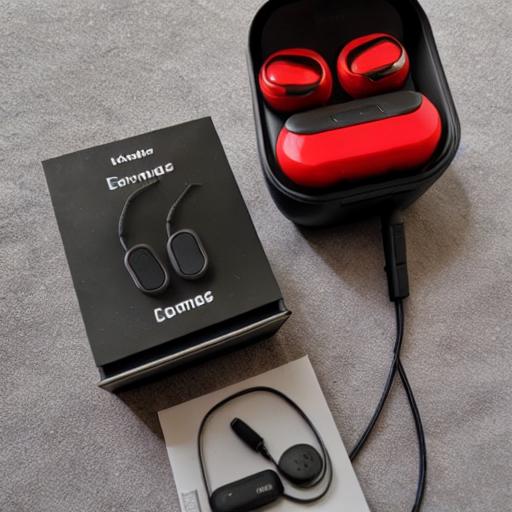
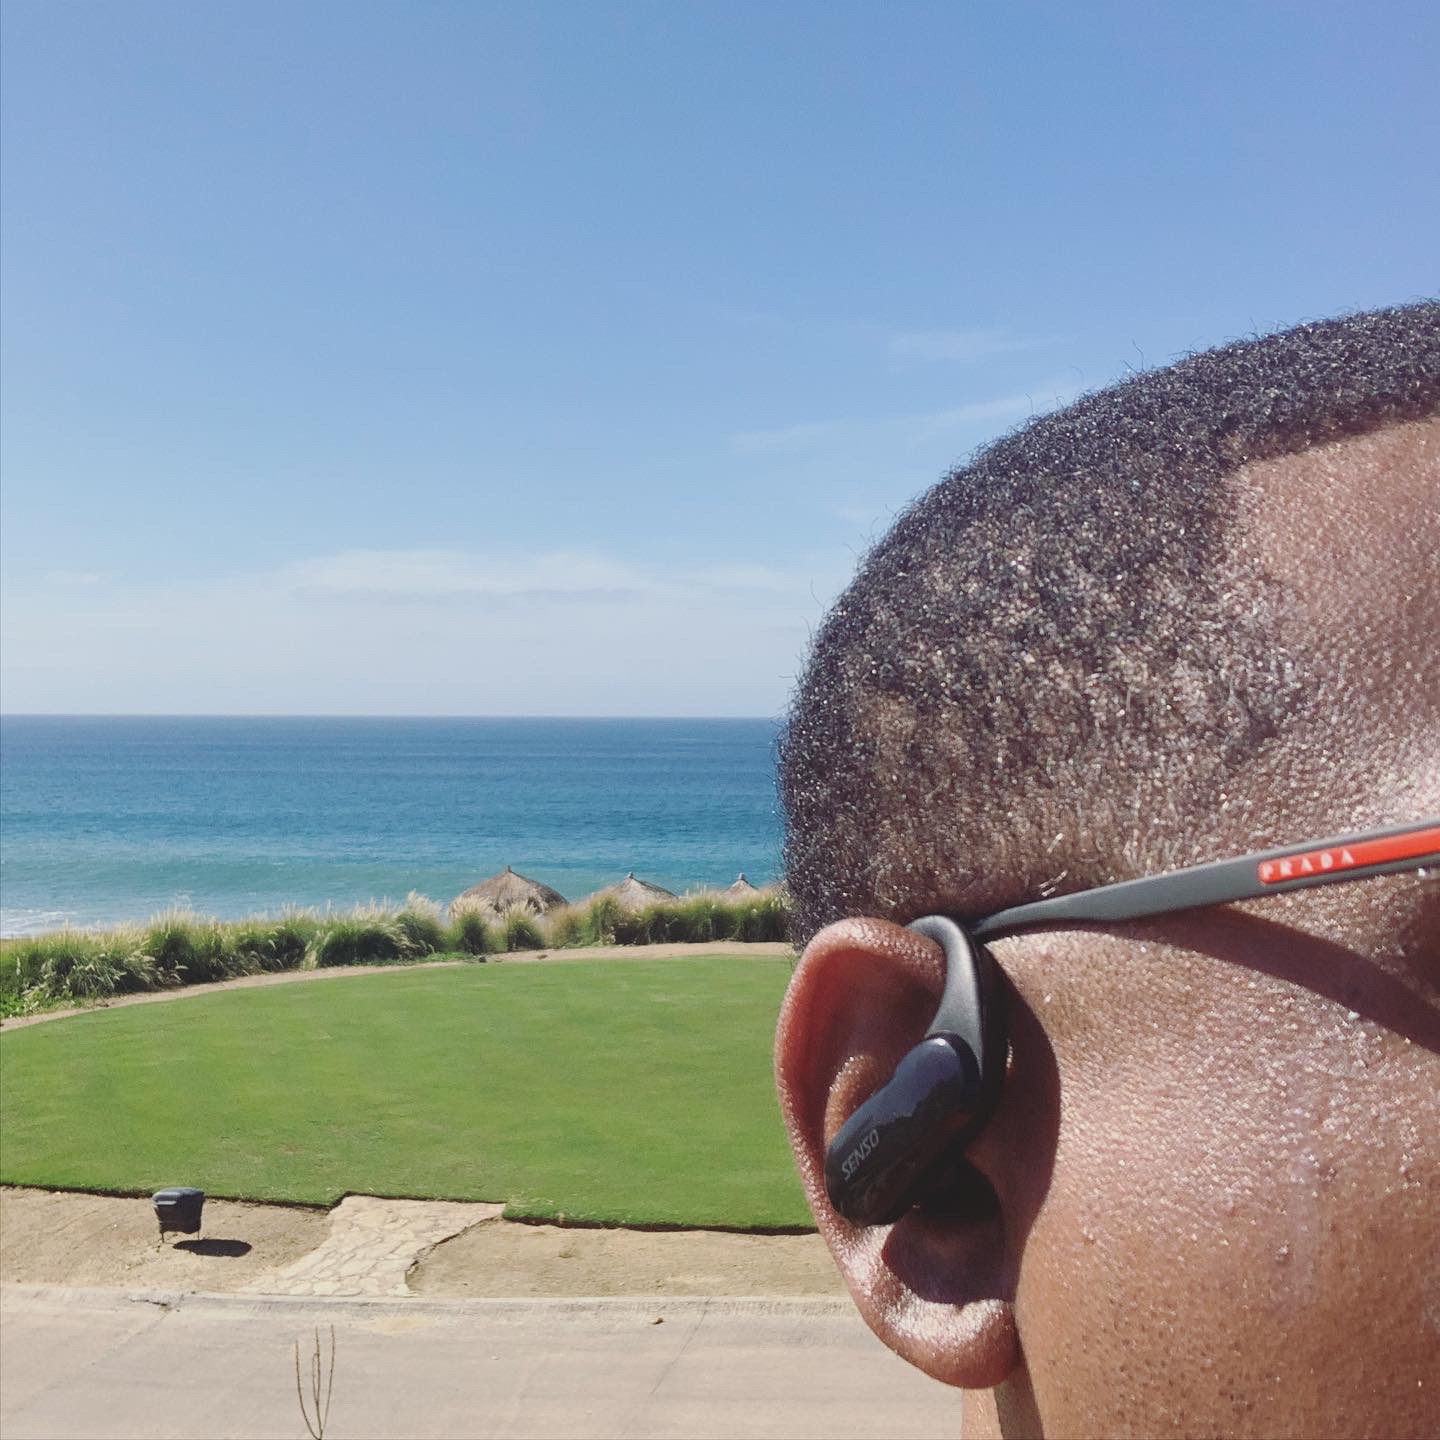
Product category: earbuds
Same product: no